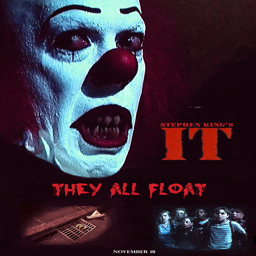
one of the movies i feared most as a child ... still even today i could be horrified by that hideous clown .